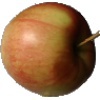
Label: Apple Red 2